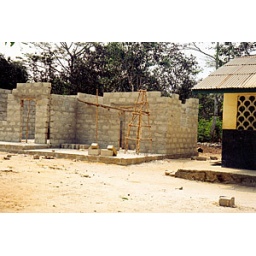
St. Charles Church parishioners helped pay for a new classroom building at St. George Primary School in Bakolo, Sierra Leone.